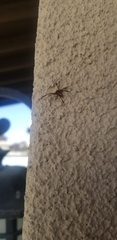
Species: Lactrodectus_hesperus